The Ascent of Rum Doodle

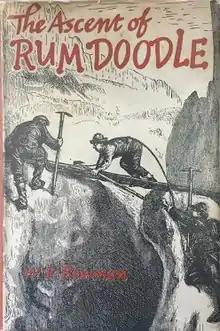
Cover of the 1956, first edition

The Ascent of Rum Doodle is a short 1956 novel by W. E. Bowman (1911–1985). It is a parody of the non-fictional chronicles of mountaineering expeditions (notably H. W. Tilman's account of the ascent of Nanda Devi and Maurice Herzog's book "Annapurna" chronicling the first ascent of Annapurna in Nepal) that were popular during the 1950s, as many of the world's highest peaks were climbed for the first time. A new edition was released in 2001 with an introduction by the contemporary humorist Bill Bryson. It has been critically well received. Though a parody, it has become one of the most famous and celebrated books of mountaineering literature.